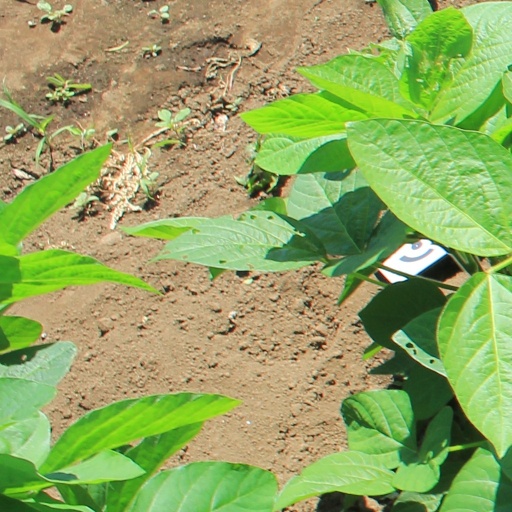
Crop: soybean